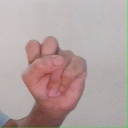
अक्षर: स